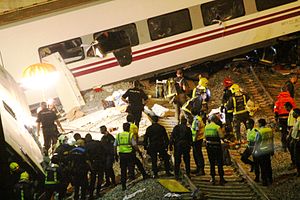
Santiago de Compostela-ulykken
Billede af redningsarbejdet
Santiago de Compostela-ulykken indtraf onsdag den 24. juli 2013 om aftenen, da et Alviatogsæt på vej fra Madrid til Santiago de Compostela afsporedes i udkanten af byen 3-4 km, før det nåede stationen. Ulykken skete dagen før den årlige, kristne pilgrimsfestival. Ud af de 222 personer i toget blev 79 dræbt og omkring 125-140 såret. Umiddelbart efter ulykken erkendte lokomotivføreren i en samtale med fjernstyringscentralen, at toget var kommet ind i en kurve med mindst 190 km/t. Hastighedsbegrænsningen i kurven var 80 km/t. Ulykken blev filmet af et overvågningskamera ved banelegemet, der viste, at alle togets 13 enheder afsporedes ved høj fart.